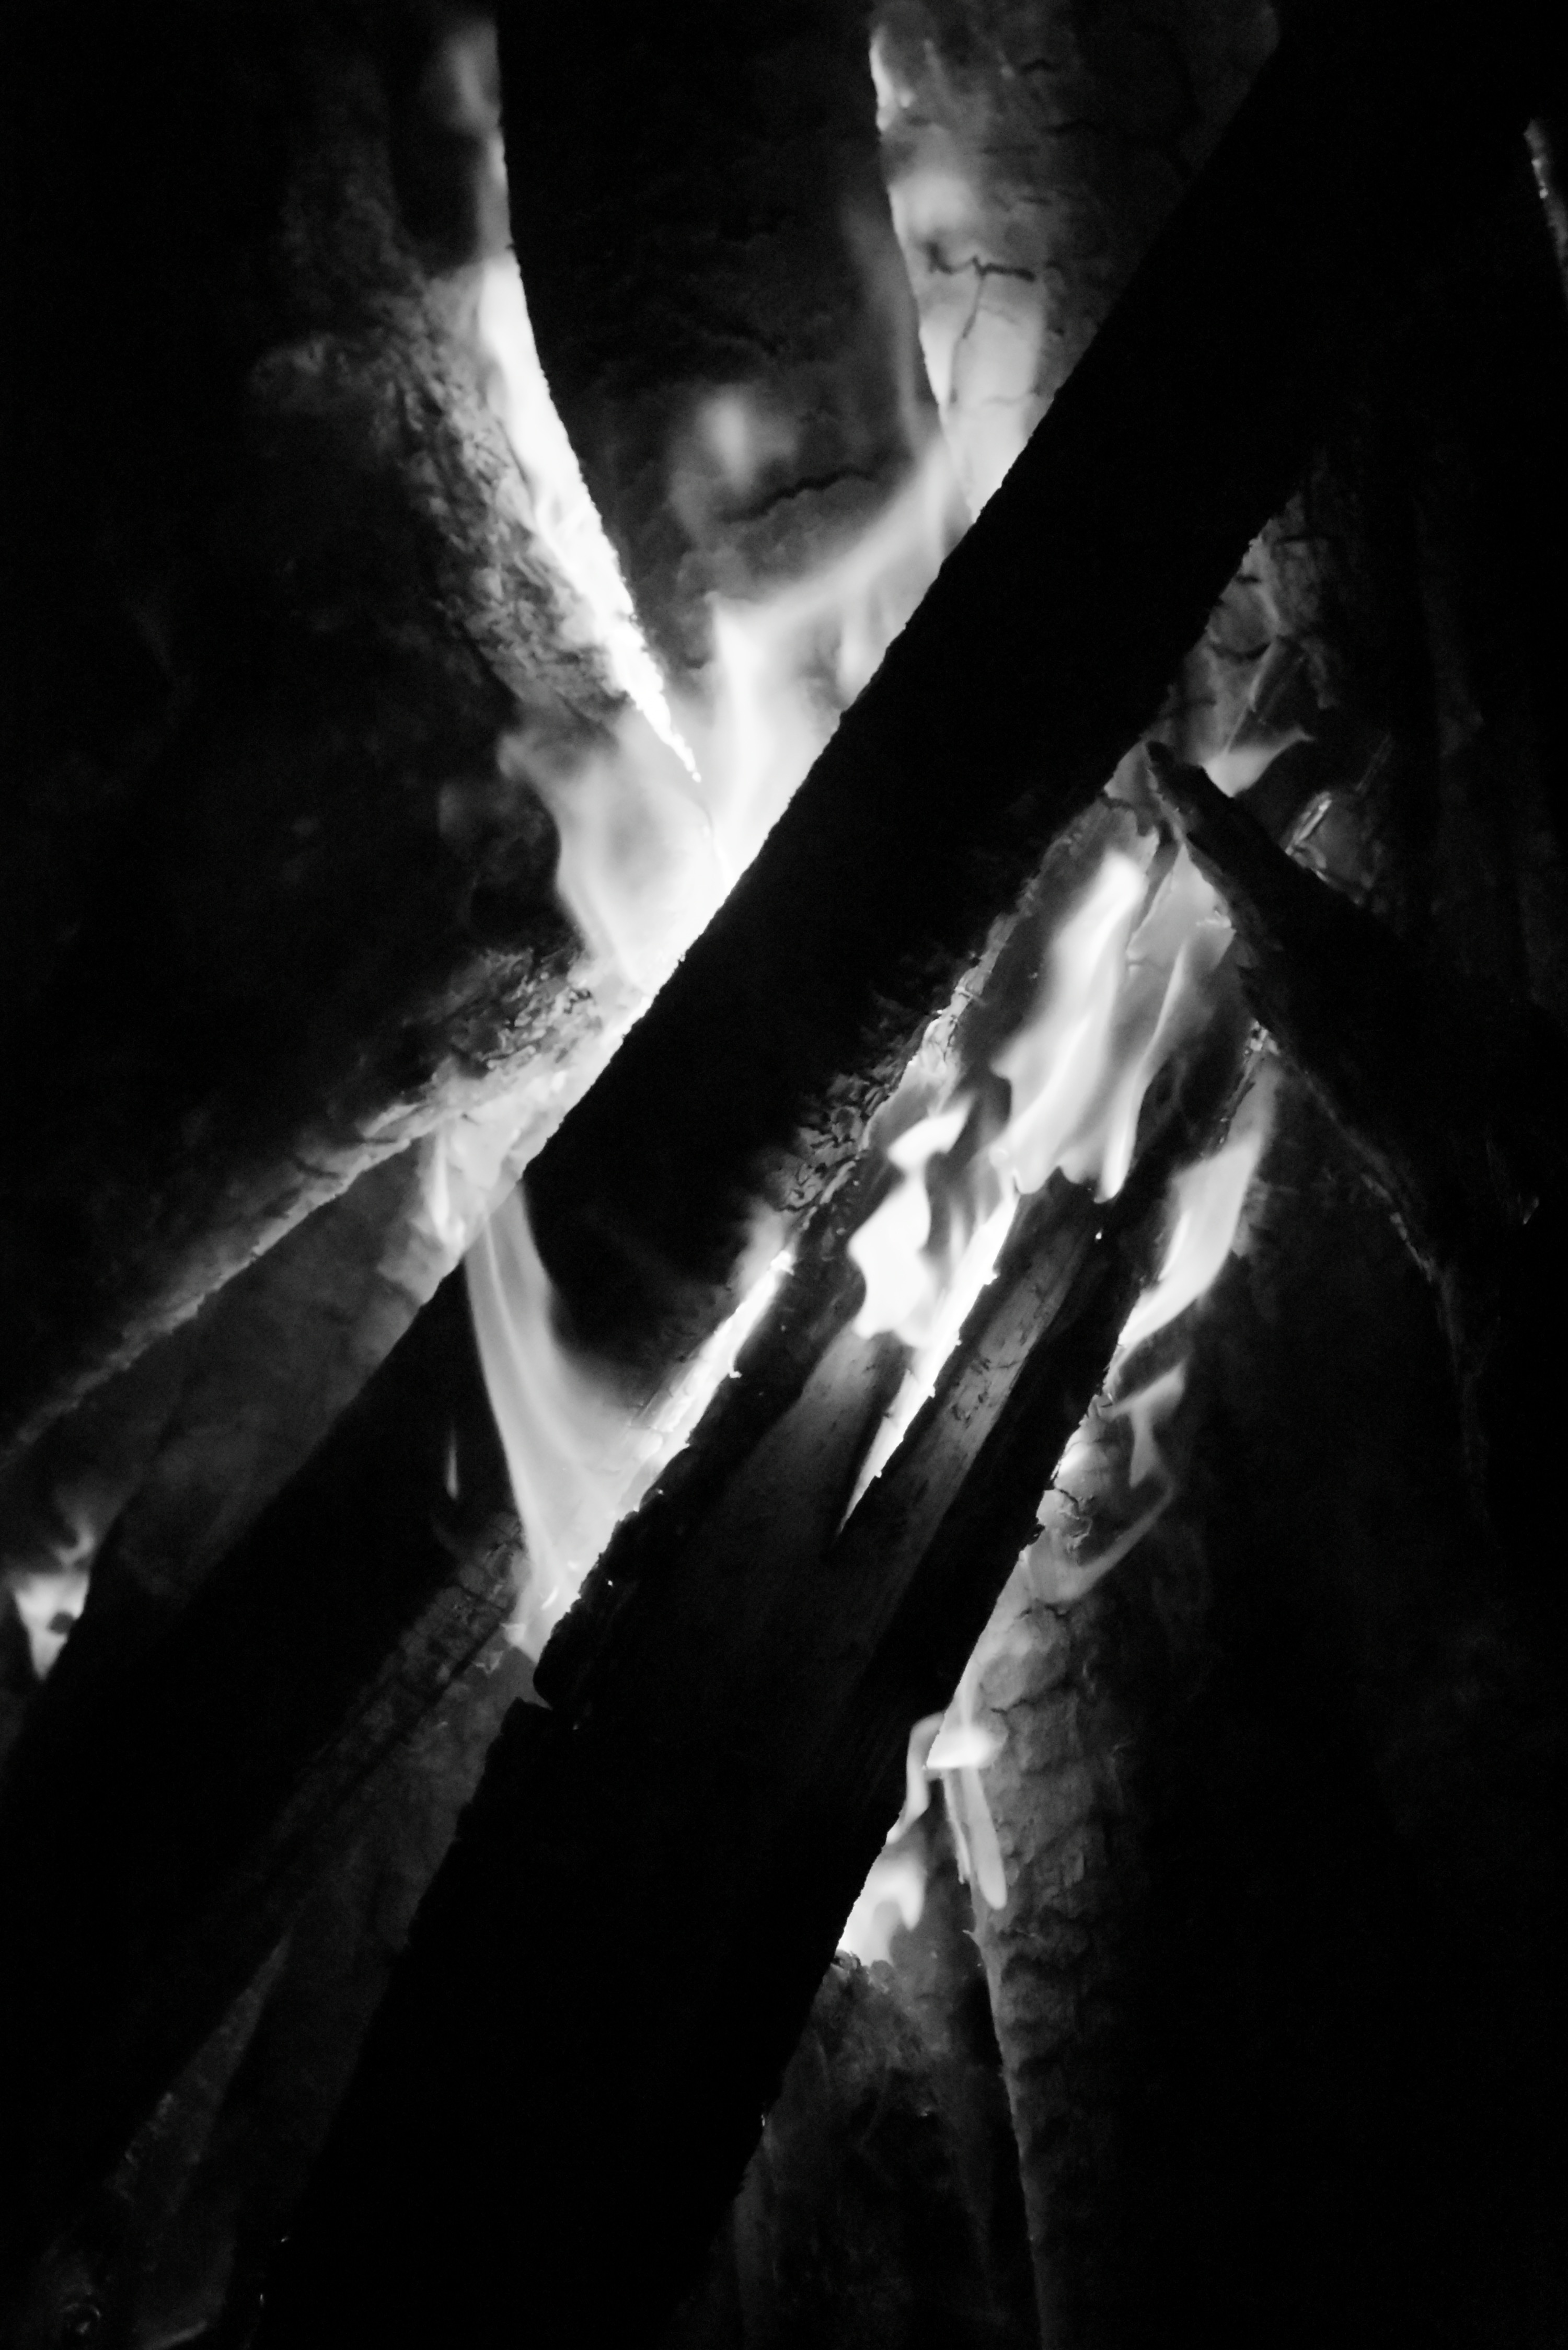
black, black and white, darkness, monochrome photography, light, photography, monochrome, atmosphere, formation, stock photography, midnight, sky